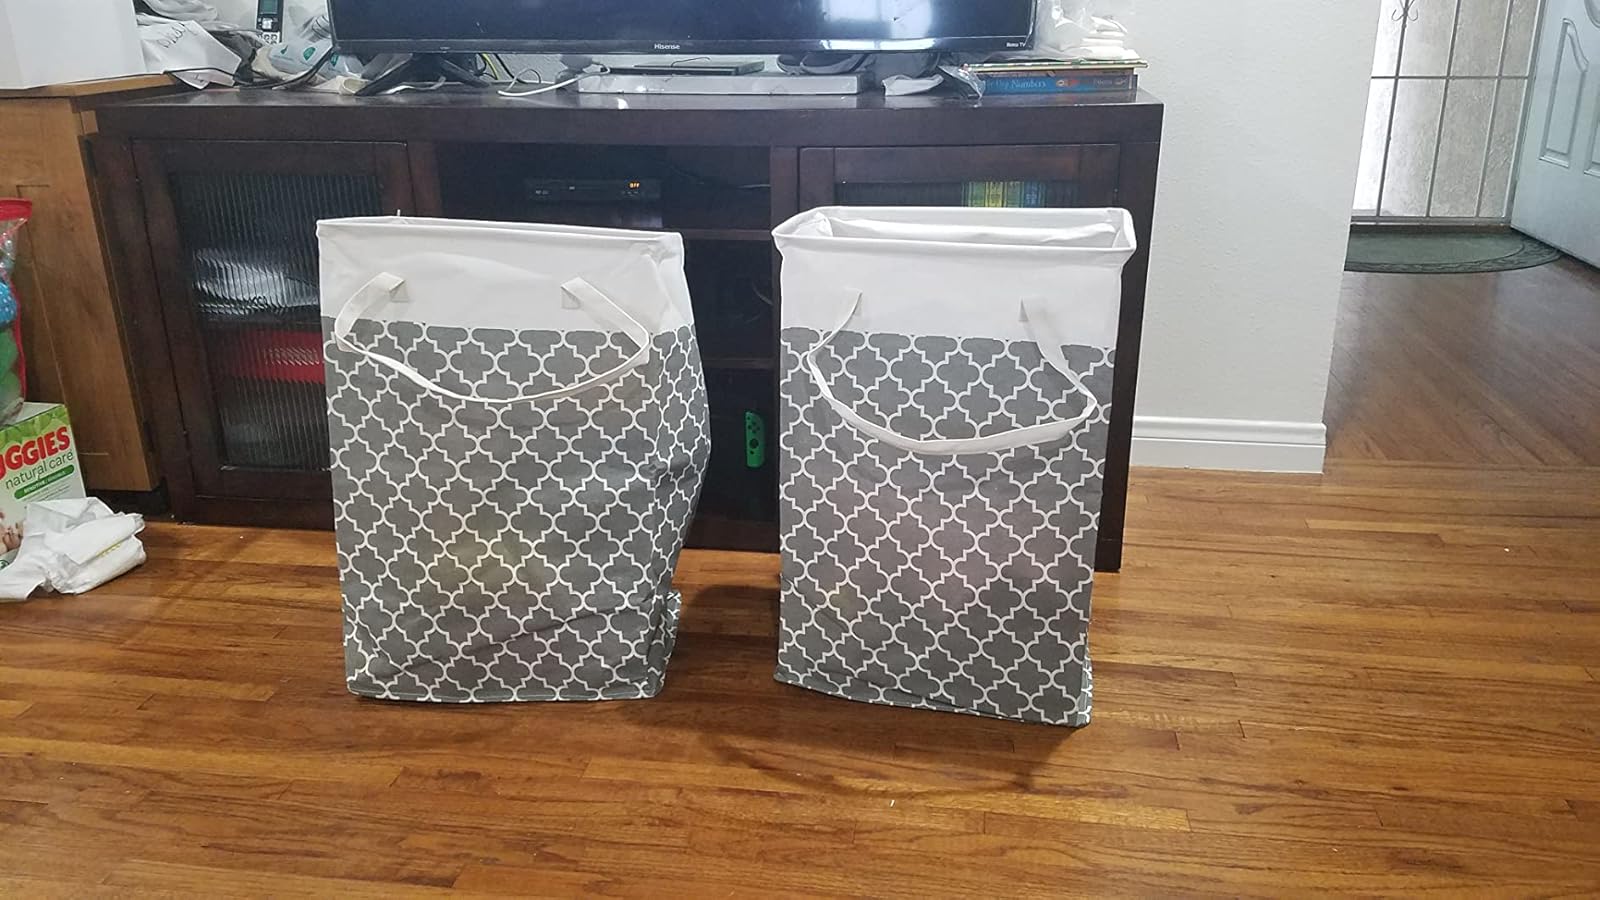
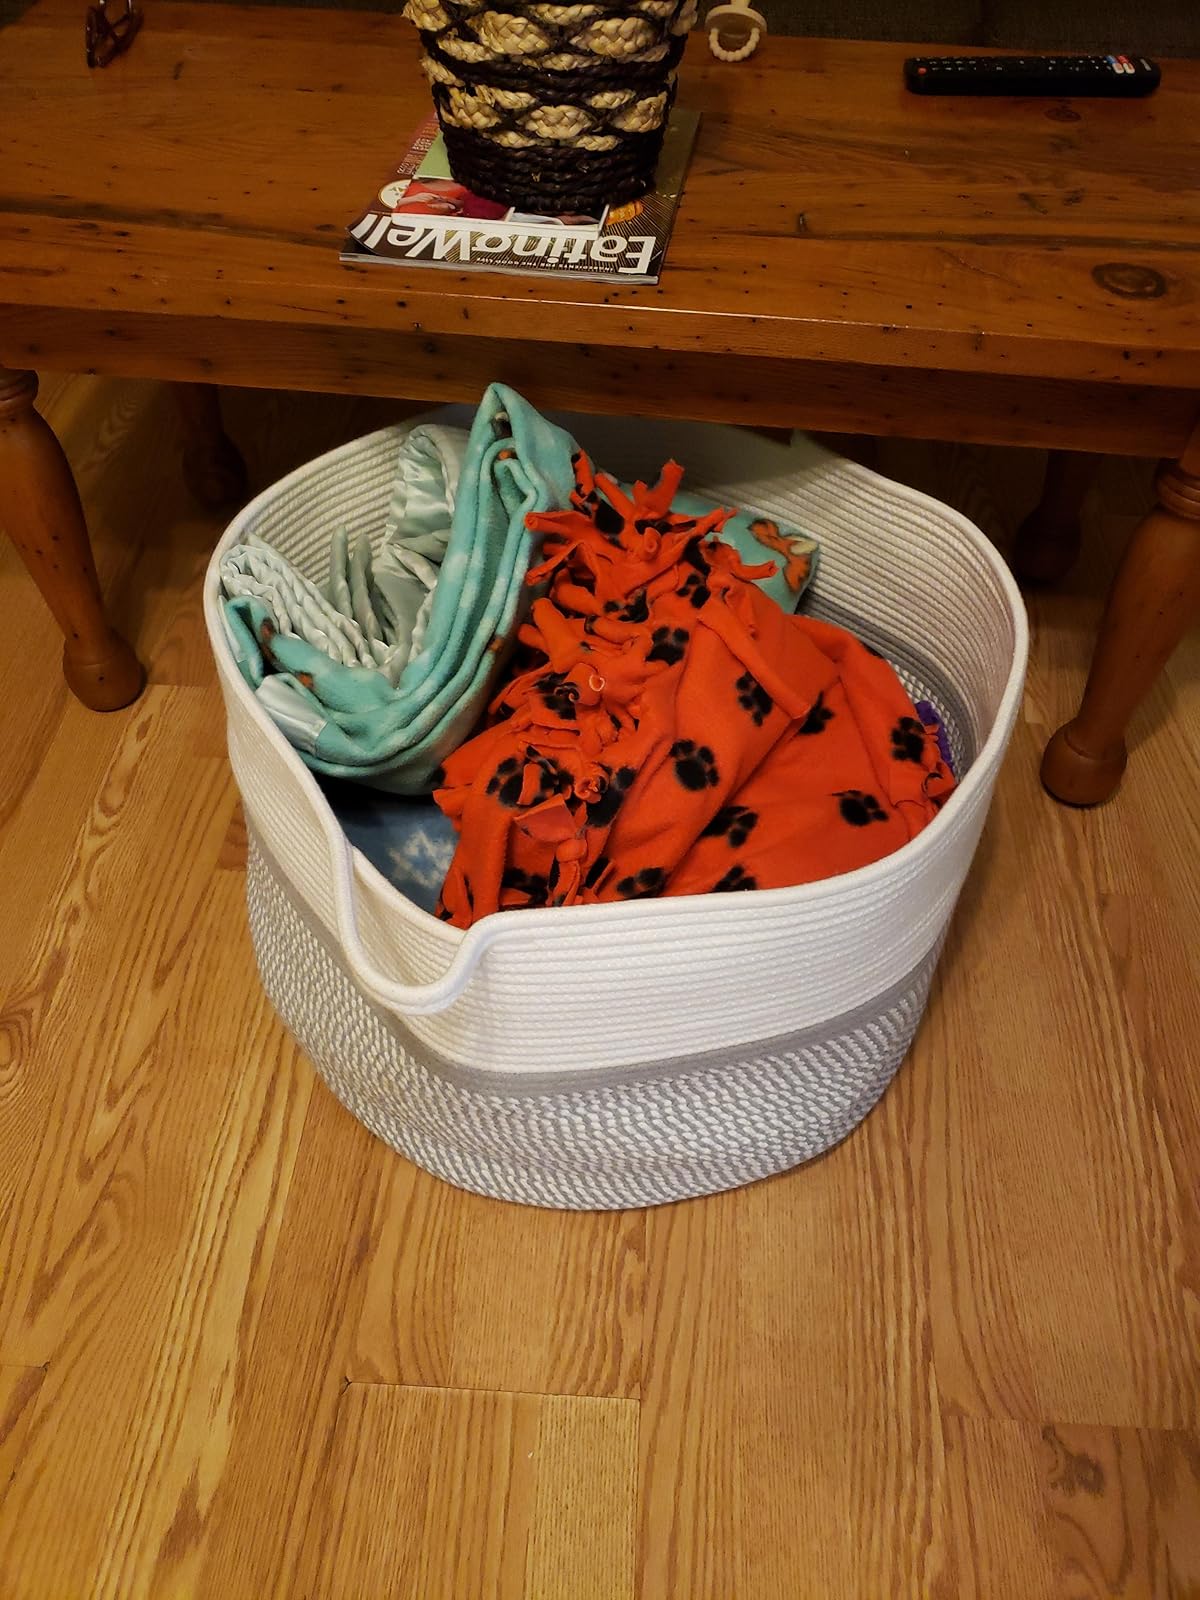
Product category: items_hamper
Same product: no